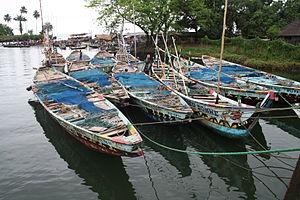
Idenau est une ville du Cameroun située dans la région du Sud-Ouest et le département du Fako. Elle fait partie de la commune de West Coast.